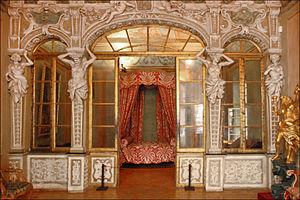
La chambre d'apparat au palais Lascaris à Nice (France)."
Le palais Lascaris est une ancienne demeure aristocratique de Nice datant de la première moitié du XVIIᵉ siècle, aujourd'hui un musée des instruments de musique anciens. Situé au cœur du Vieux-Nice, il abrite une collection d'environ 500 instruments, ce qui en fait, d'après la mairie de Nice, la deuxième plus importante collection en France.